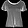
Label: T - shirt / top